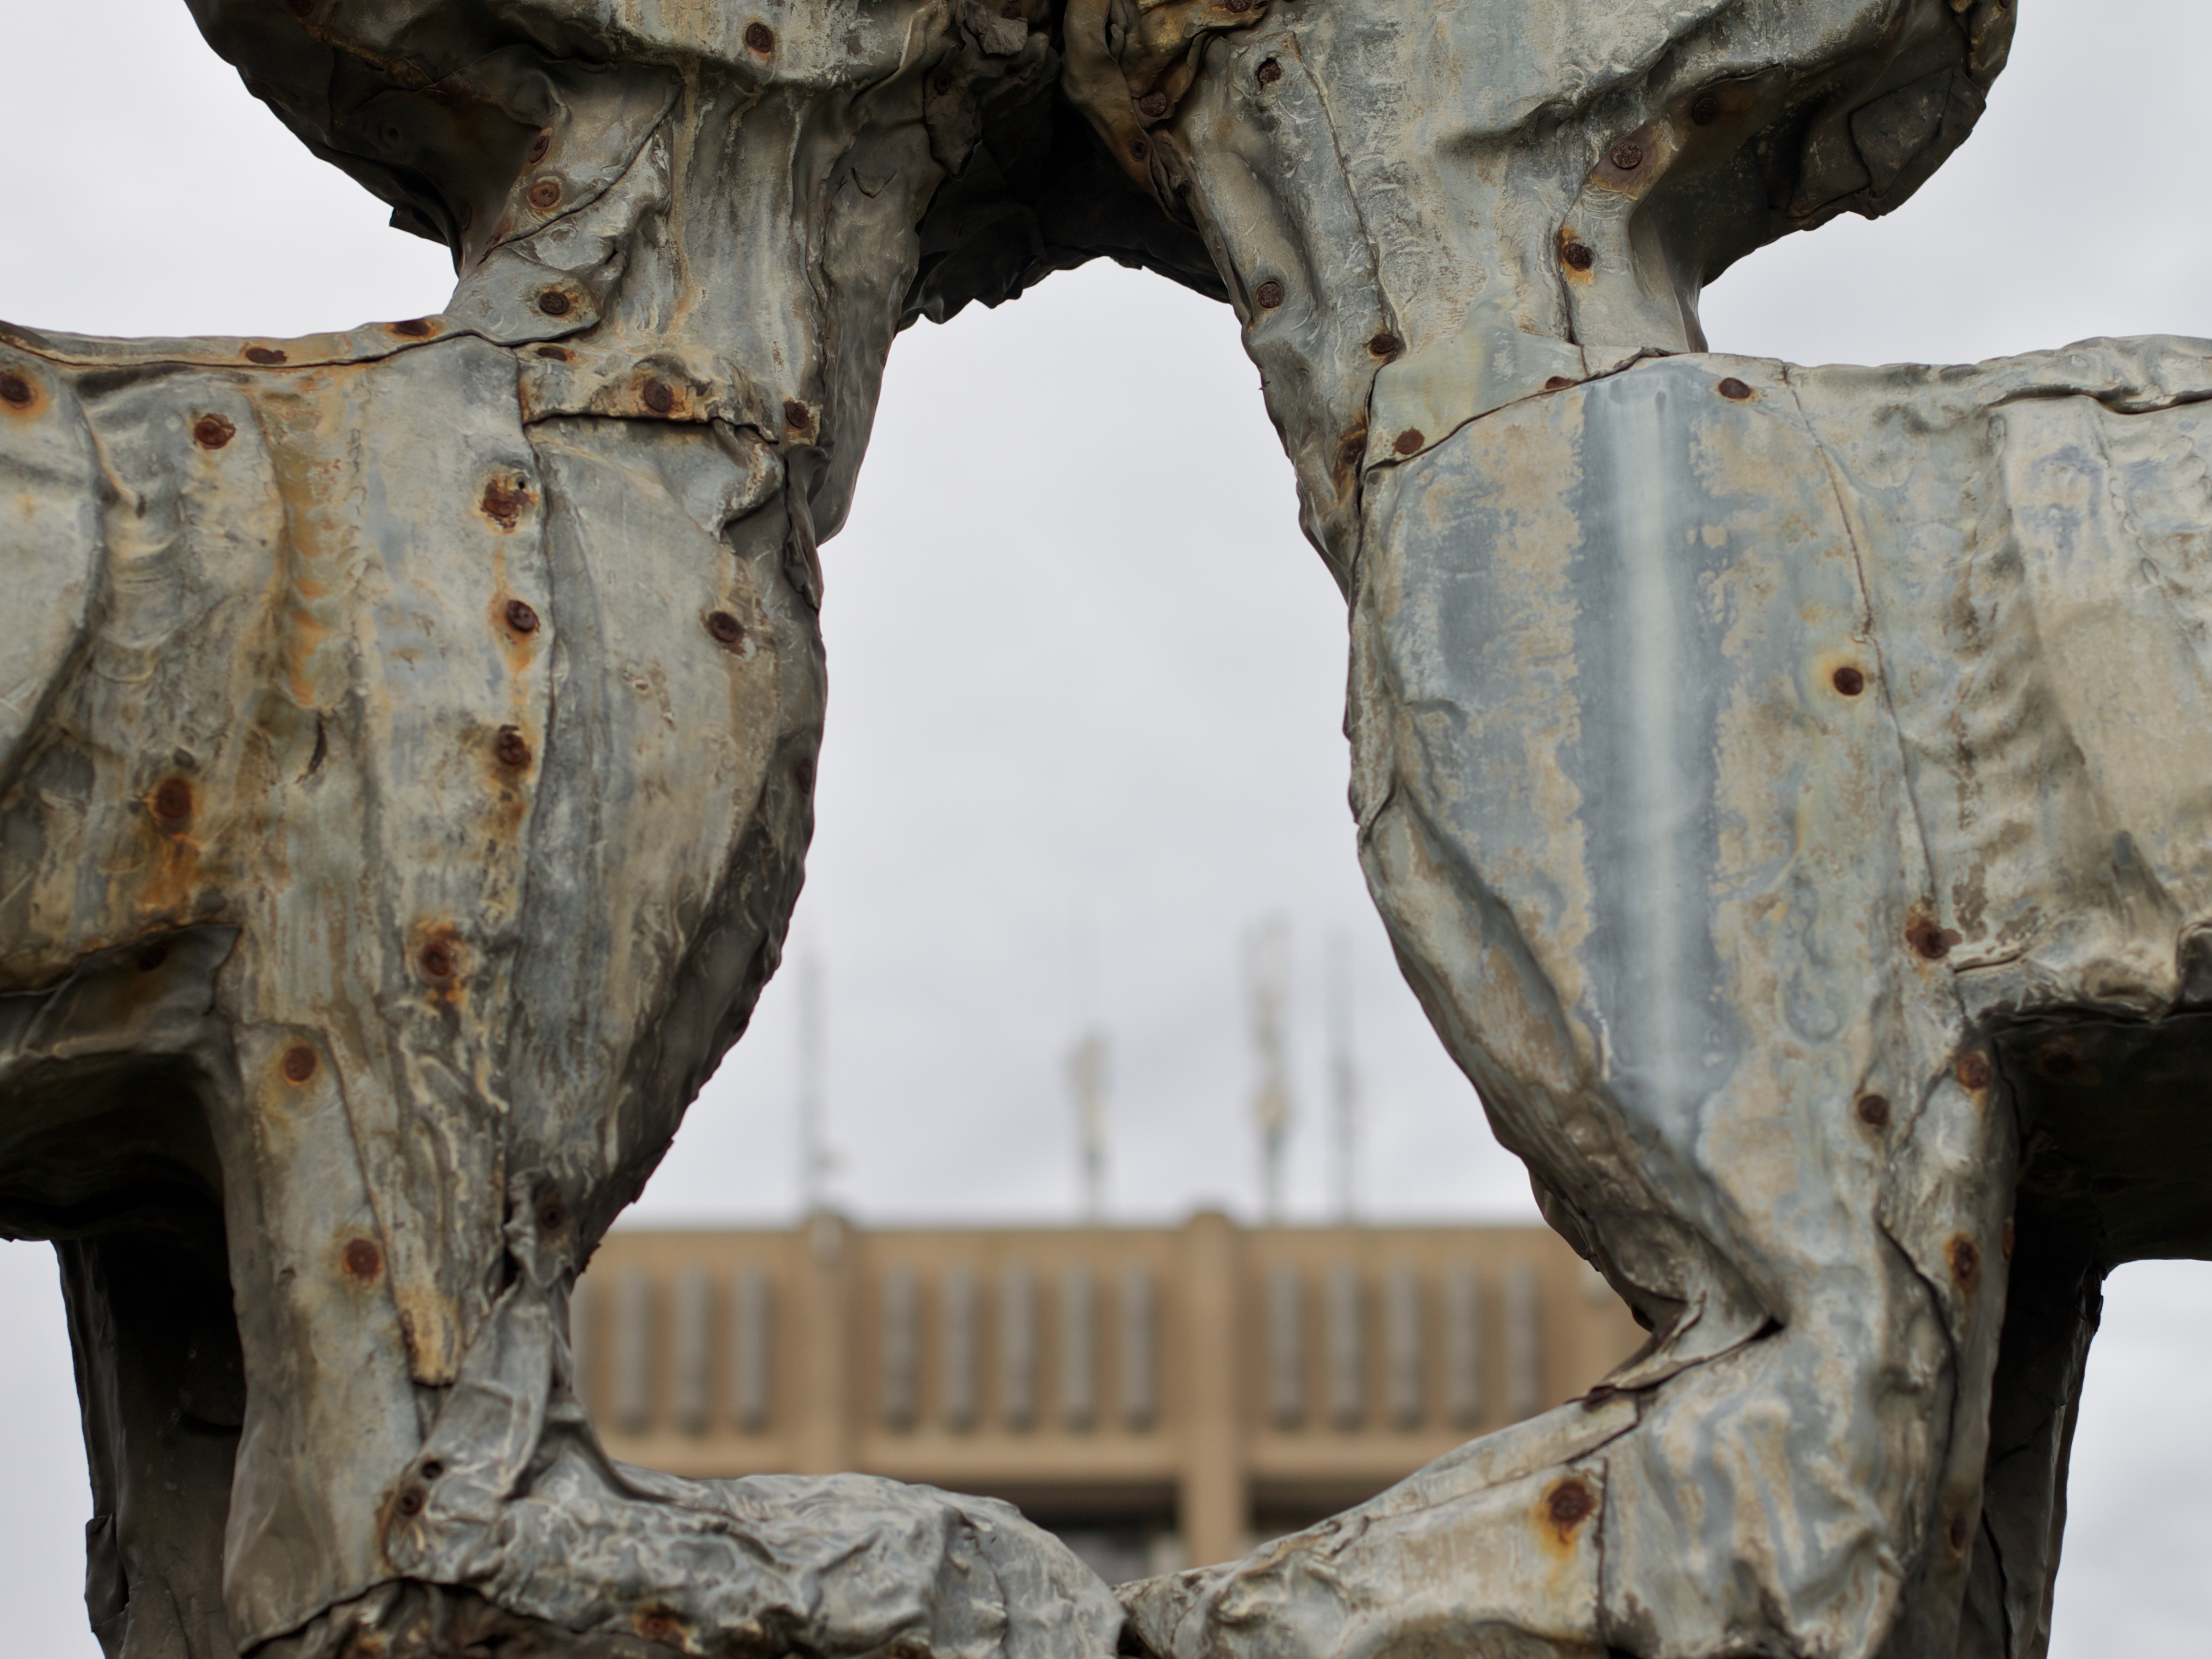
driftwood, tree, rock, wood, monument, statue, material, gargoyle, sculpture, art, temple, carving, odyssey, 2011365, ancient history